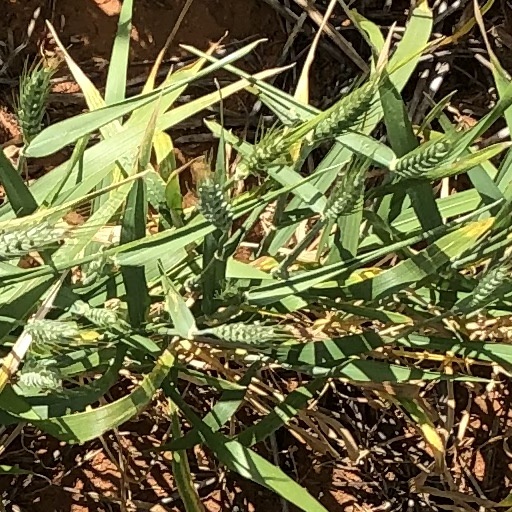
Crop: wheat